Massachusetts Avenue Historic District (Worcester, Massachusetts)

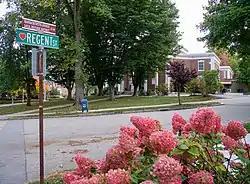

The Massachusetts Avenue Historic District in Worcester, Massachusetts is a historic district that was listed on the National Register of Historic Places in 1971. At that time, it included 11 contributing buildings and one other contributing site.